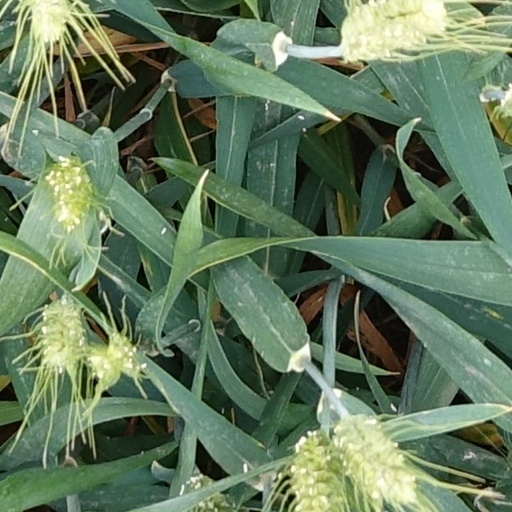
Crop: wheat